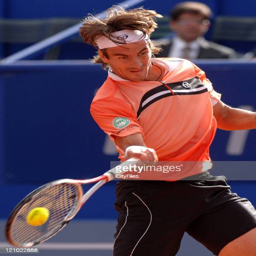
tennis player in action during his first round match